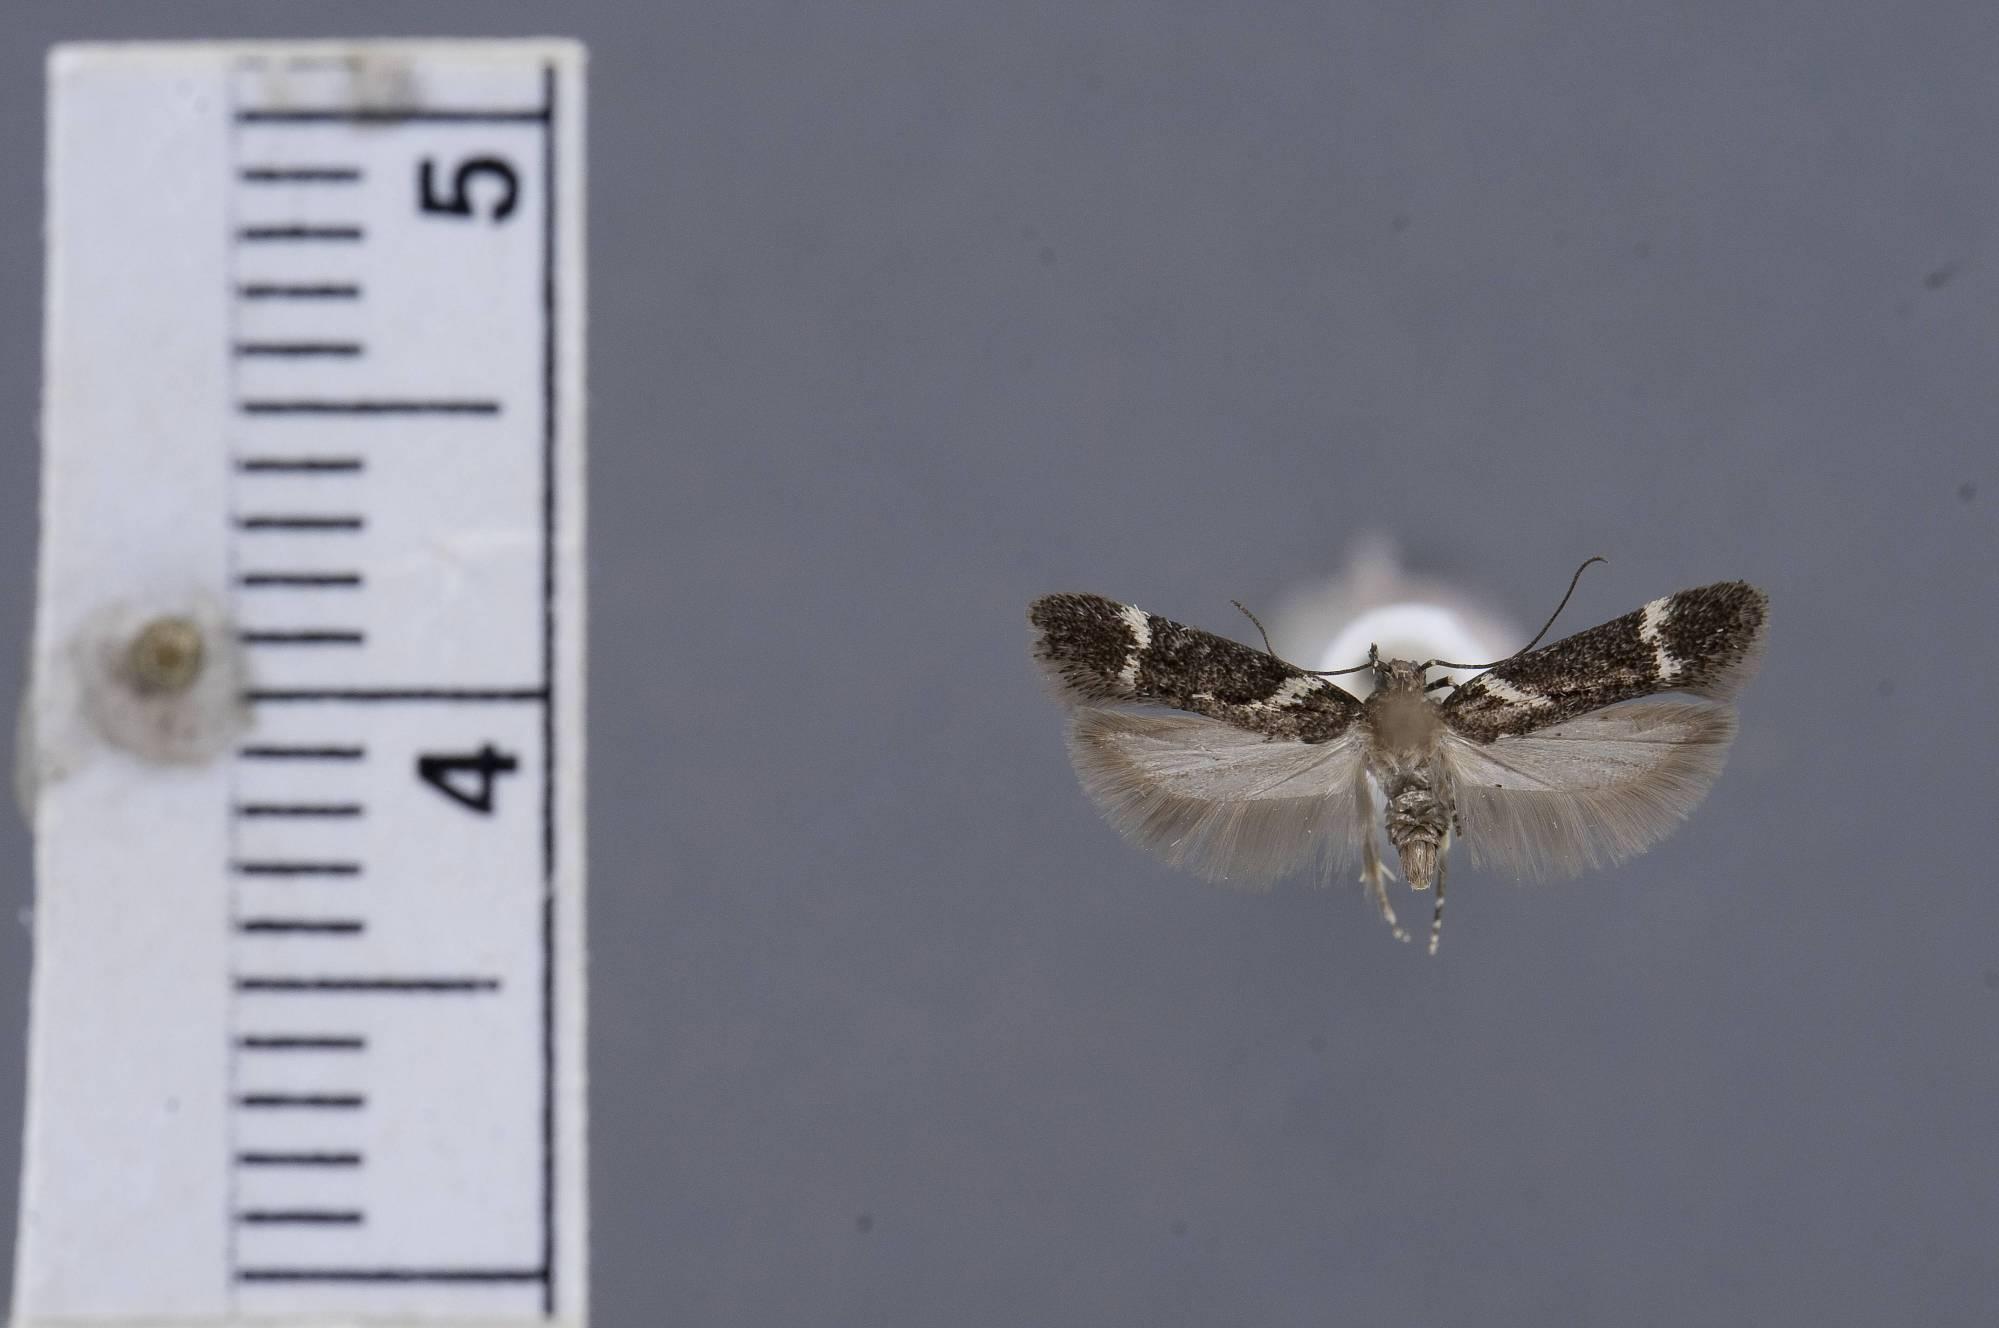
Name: Chionodes delitor
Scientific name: Chionodes delitor Hodges, 1999
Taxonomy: Animalia, Arthropoda, Insecta, Lepidoptera, Glossata, Gelechiidae, Gelechiinae
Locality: Chisos Mountains, K Bar Ranch, Brewster, Texas, United States
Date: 1 Jun 1973